Northern Powerhouse Rail

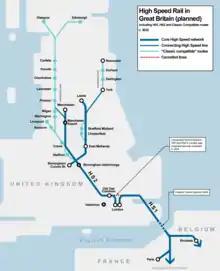
The HS1 and HS2 routes in the UK

NPR has often been referred to in the press as "High Speed 3" or "HS3", in reference to the development of high-speed rail in the United Kingdom. The first high-speed railway line to be built in Britain was High Speed 1 (HS1), the route connecting London to the Channel Tunnel, which opened 2003–2007. The southern phase of a second high-speed line named High Speed 2 (HS2) is currently being constructed and is scheduled to come into service in the late 2020s. The HS3 designation implies the development of a third high-speed rail route.